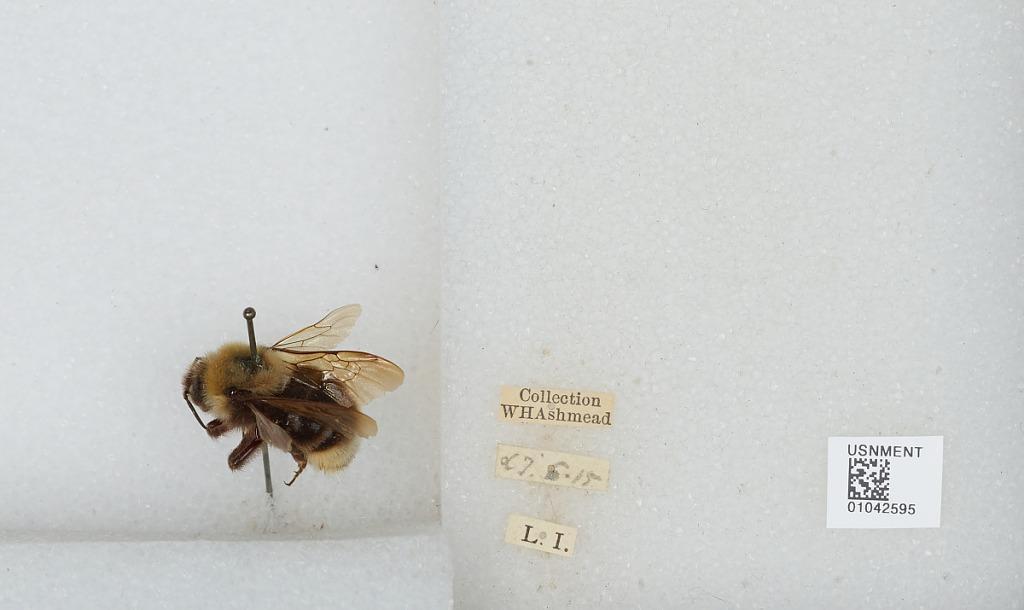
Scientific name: Bombus sp.
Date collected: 1915-5-27